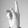
ASL letter: K